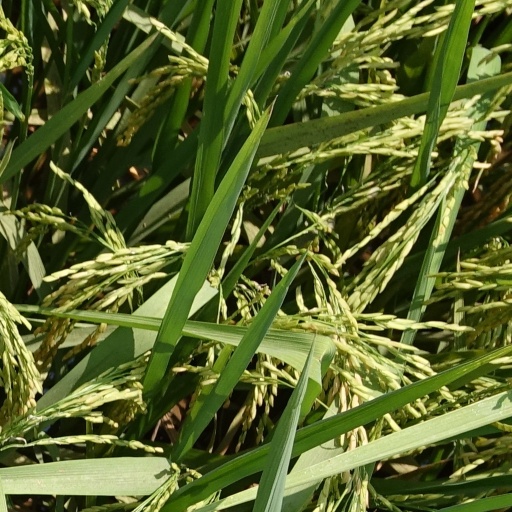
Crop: rice